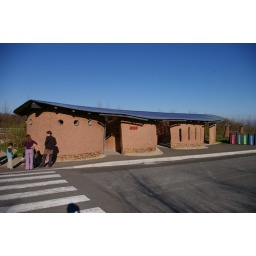
The full building in all its glory. Toilets on the left, bus shelter on the right.